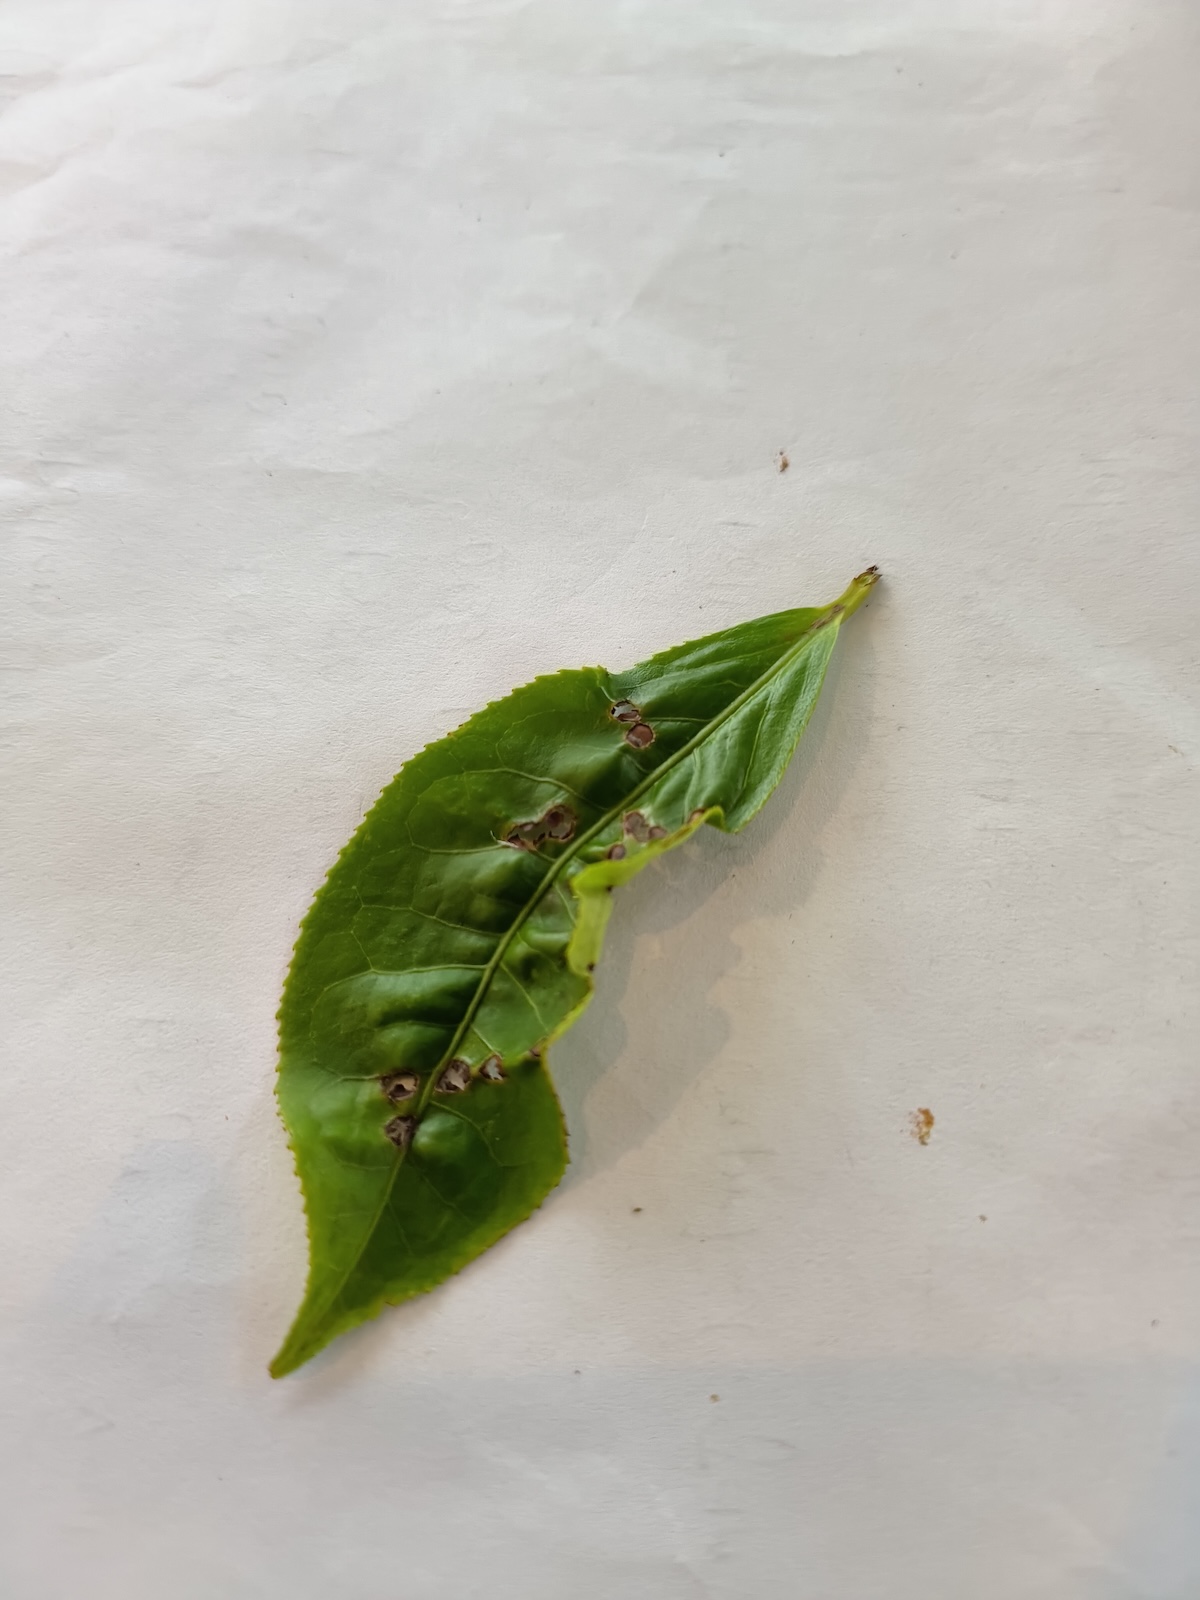
Label: Green mirid bug